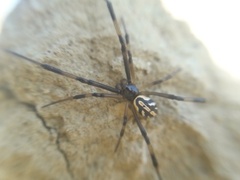
Species: Lactrodectus_hesperus